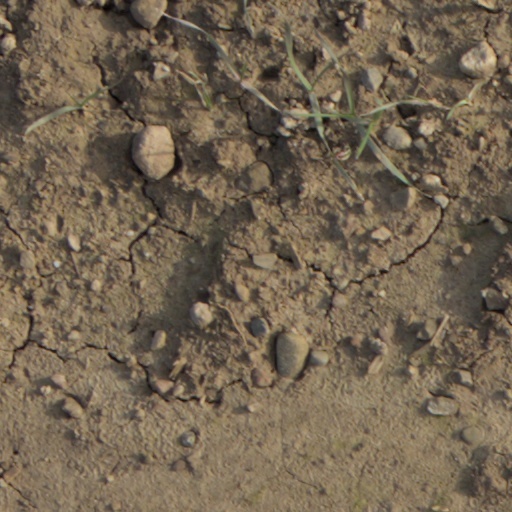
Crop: wheat